Eye injuries in the 2019–2020 Chilean protests

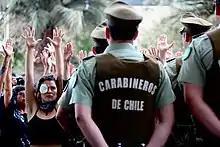
Protester in Chile with eye patch, November 2, 2019.

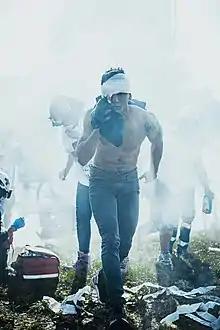
An injured protester during the 2019–2020 Chilean protests in Santiago.

The 2019–2020 Chilean protests are characterised by widespread eye injuries, including many globe ruptures ("exploded eyes"), among protesters as result of Chilean riot police's use of rubber bullets and tear gas grenades. Data from the National Institute of Human Rights (INDH) shows that the use of rubber bullets and pellets by security forces has left at least 1,863 injured, including 268 with eye problems. According to the Chilean Ophthalmology Society, this is the highest number of injuries of this type registered during protests or in conflict zones in the world. In late November, security forces announced the suspension of the use of rubber pellets as a crowd control method in the protests. The INDH updated figures at the end of January 2020 reporting that 427 persons had received eye injuries at the hands of the police. Almost 90% of the injured are men. As of early January 2020 the age of injured goes from 14 to 59 years, and averages 28 years.